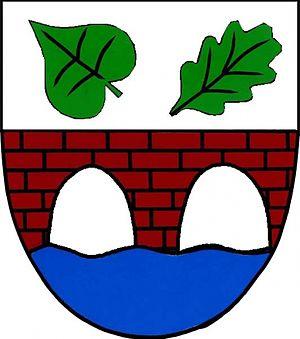
Čermná nad Orlicí est une commune du district de Rychnov nad Kněžnou, dans la région de Hradec Králové, en Tchéquie. Sa population s'élevait à 1 002 habitants en 2017.